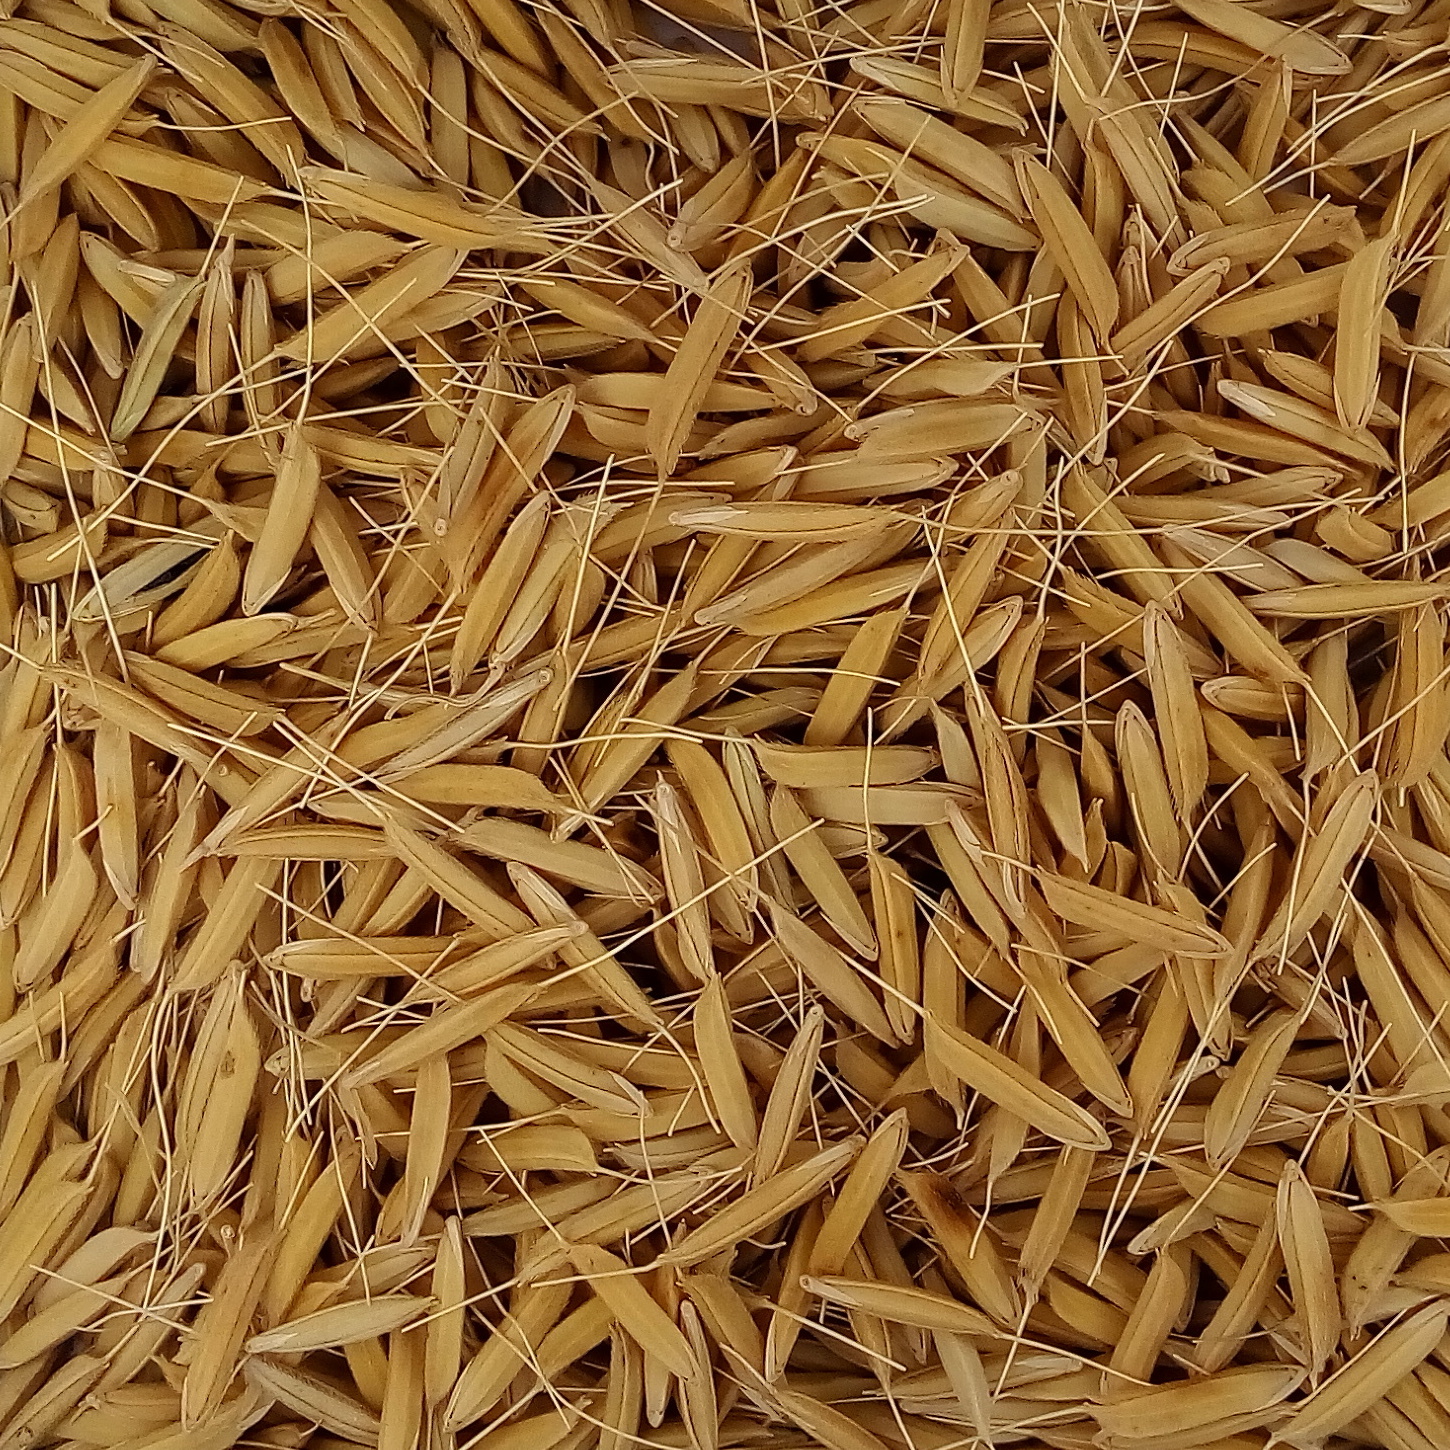
Rice seed variety: 1637